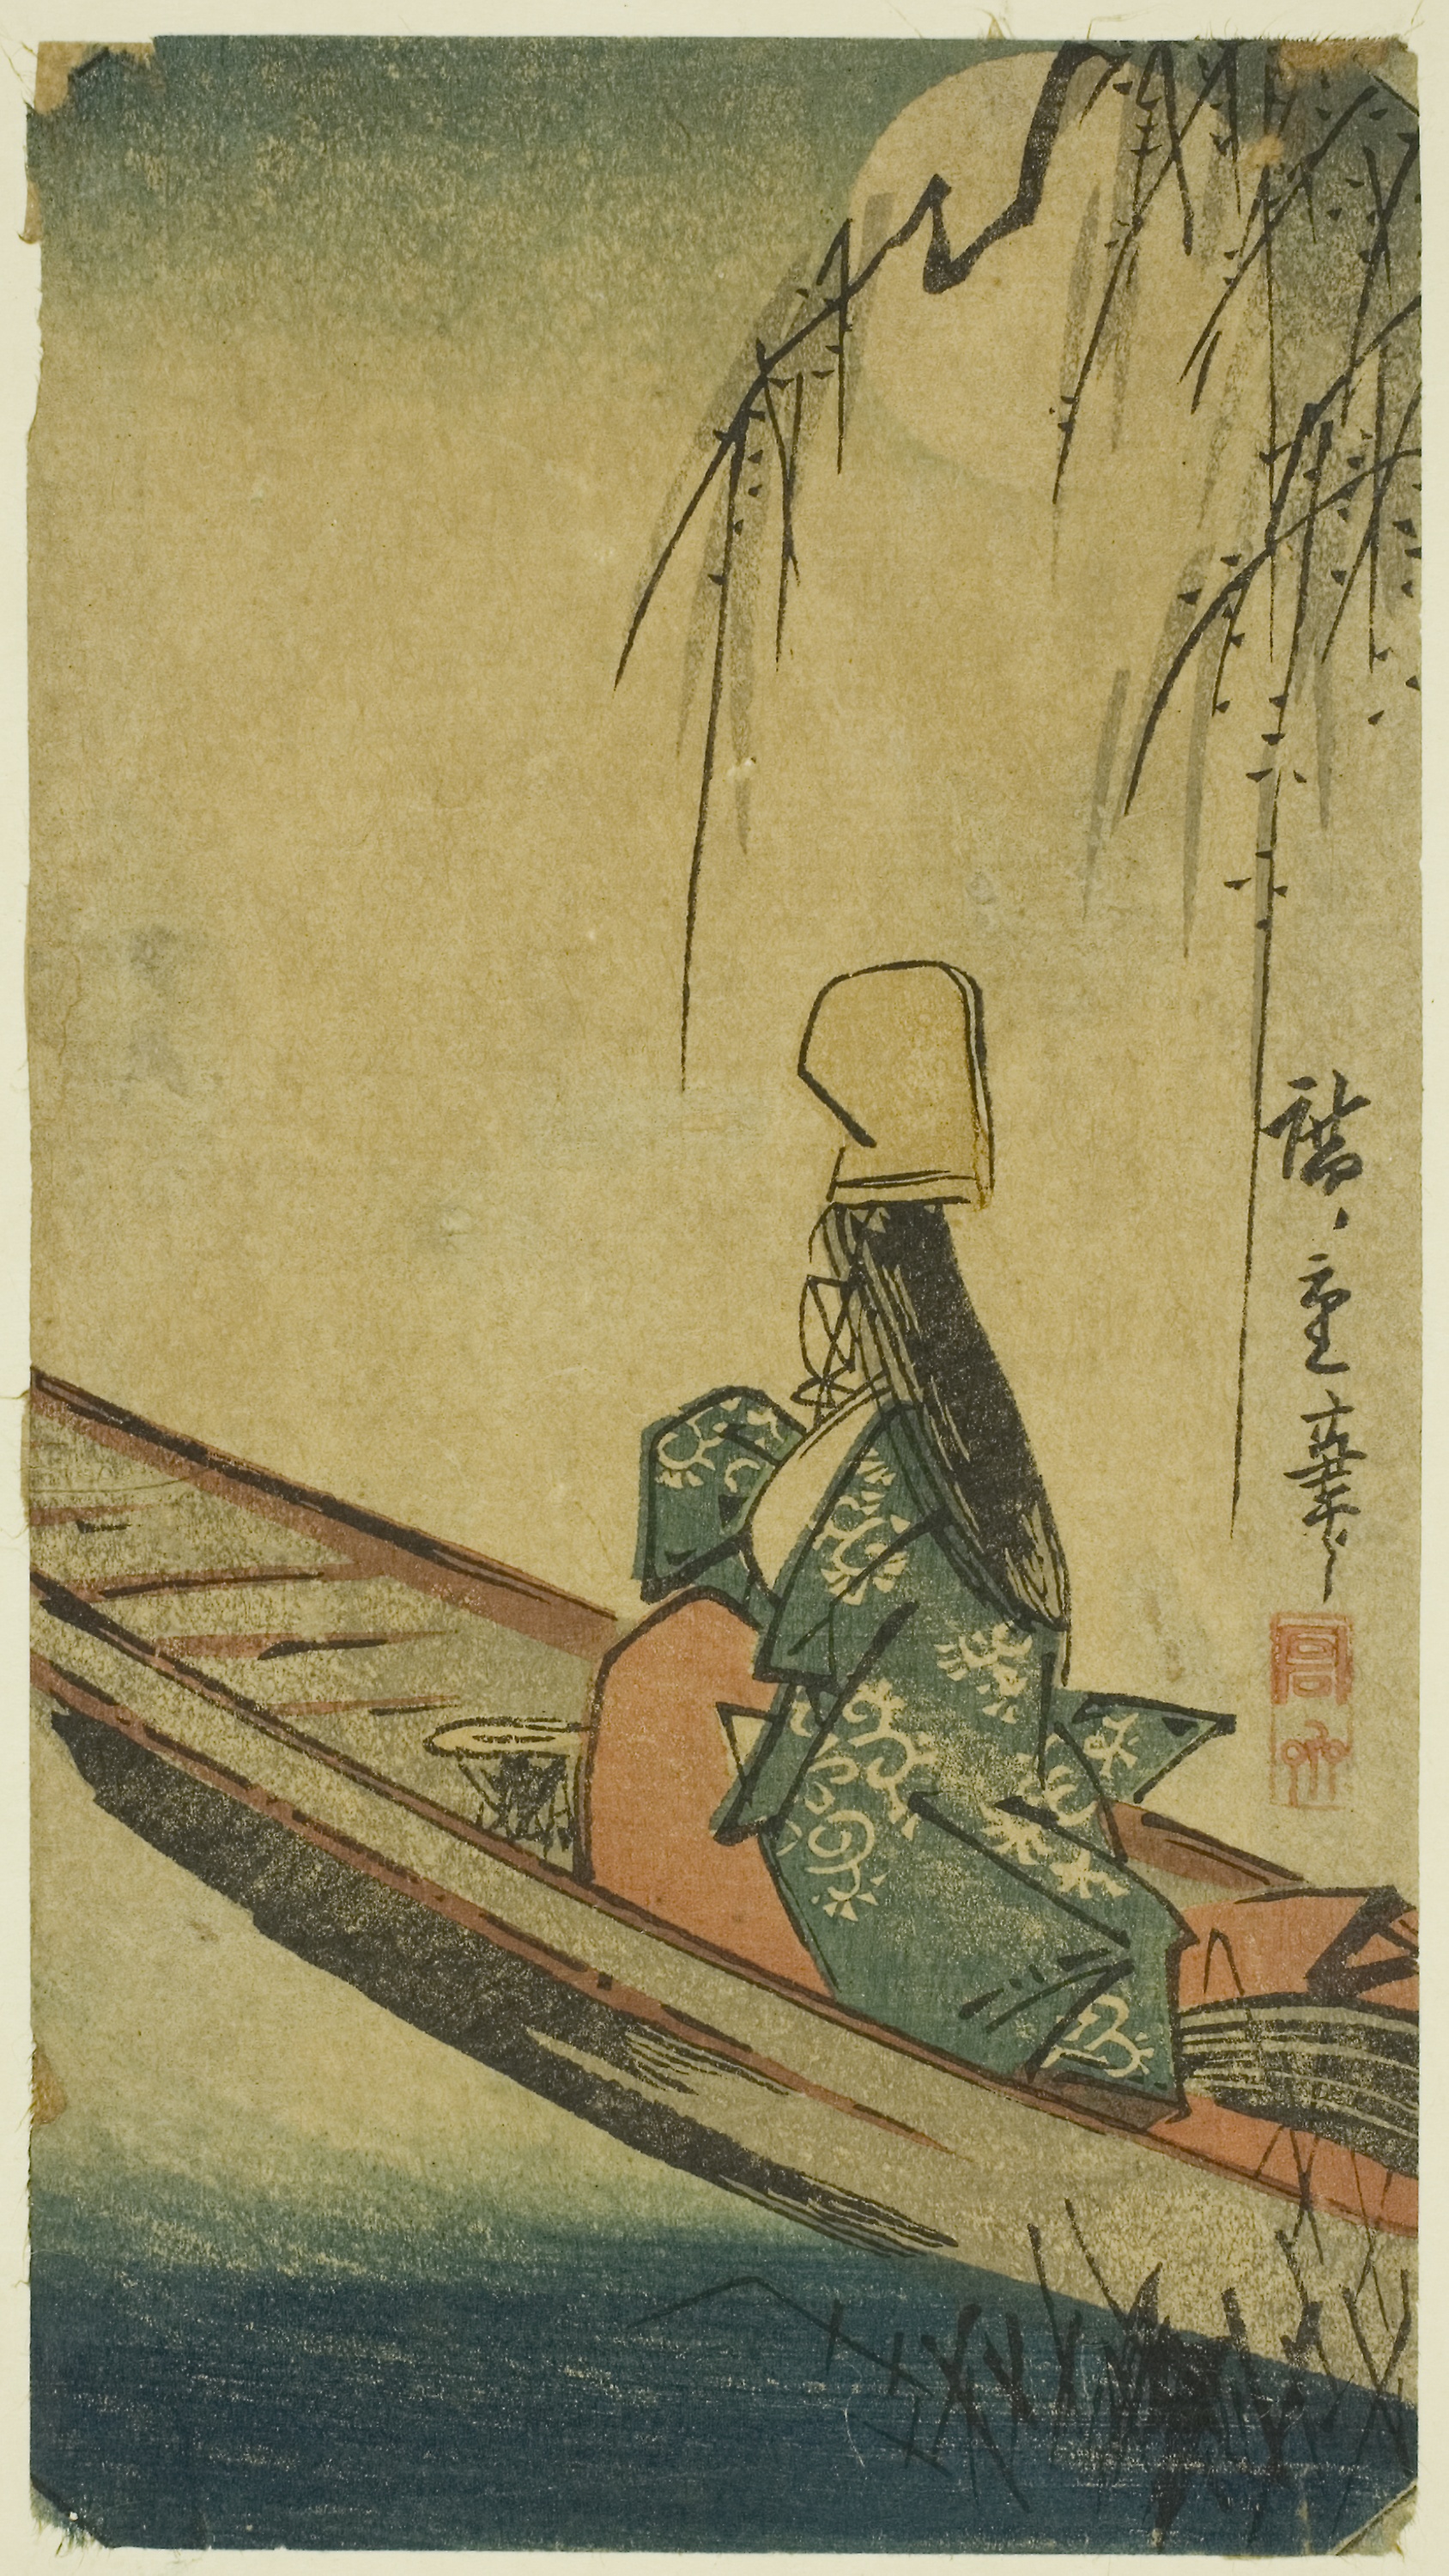
illustration, art, painting, drawing